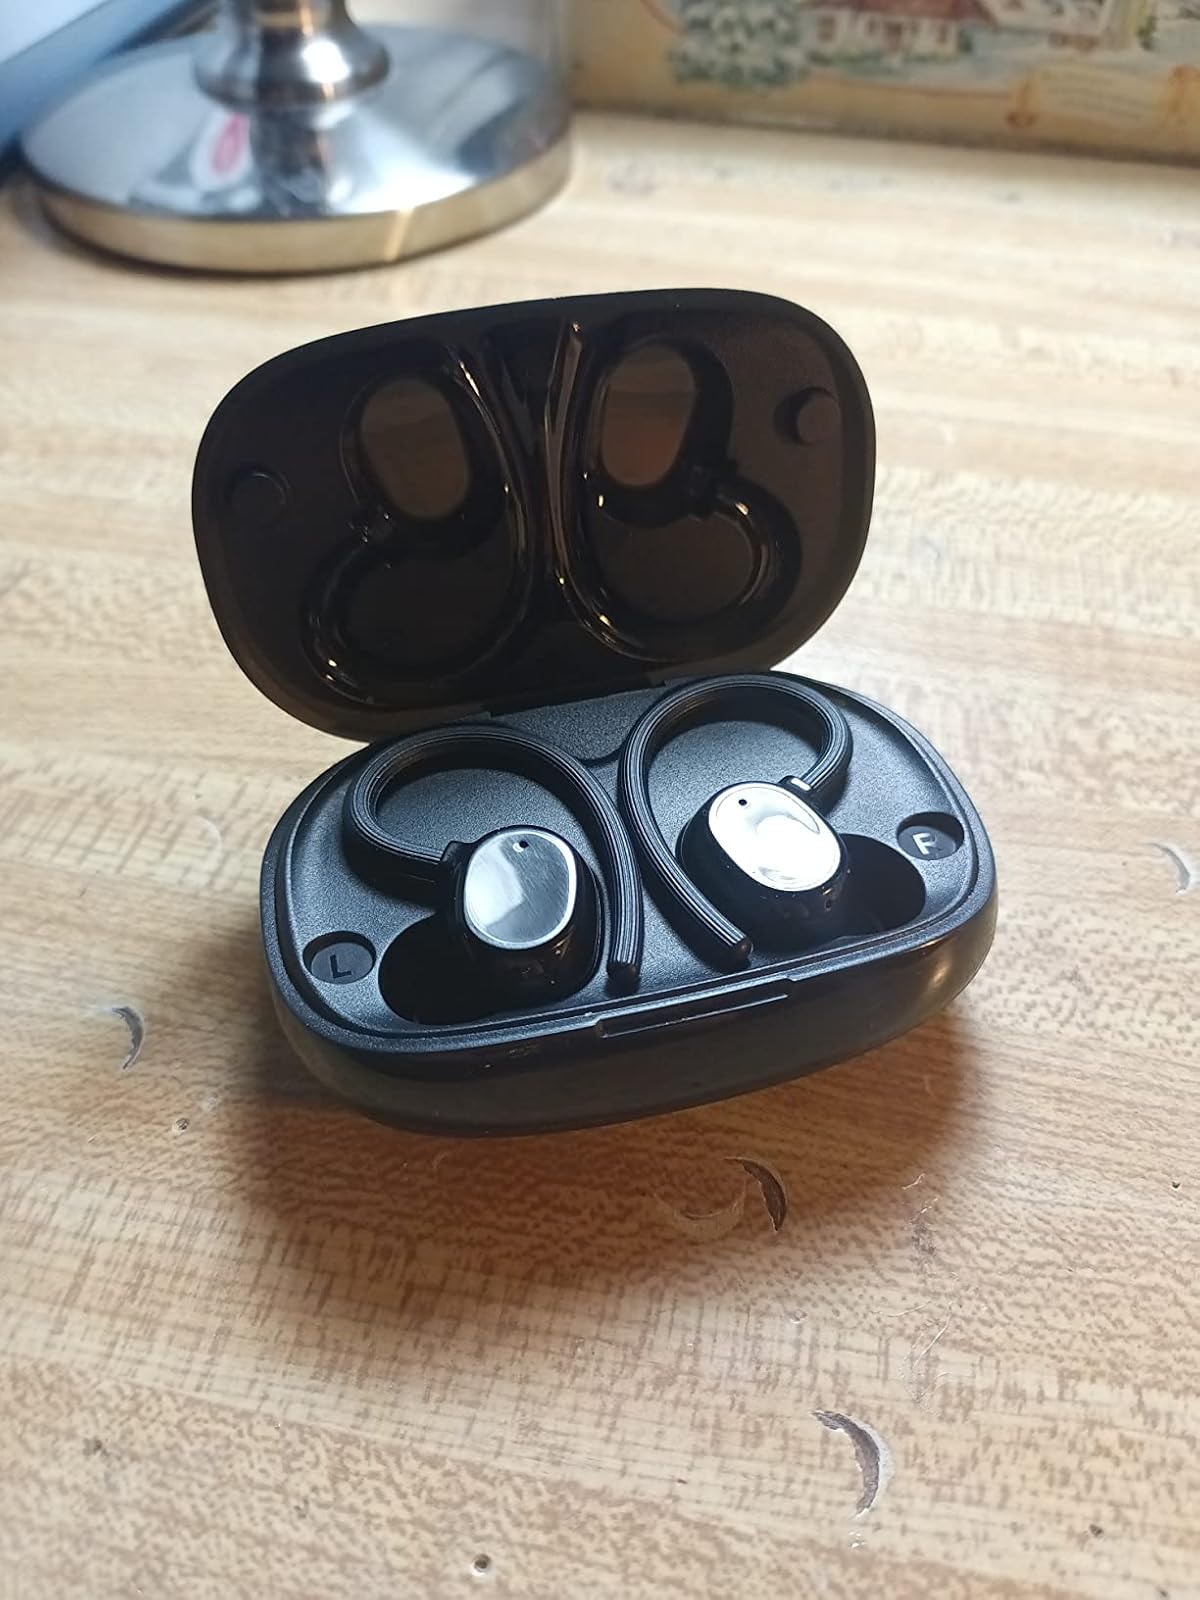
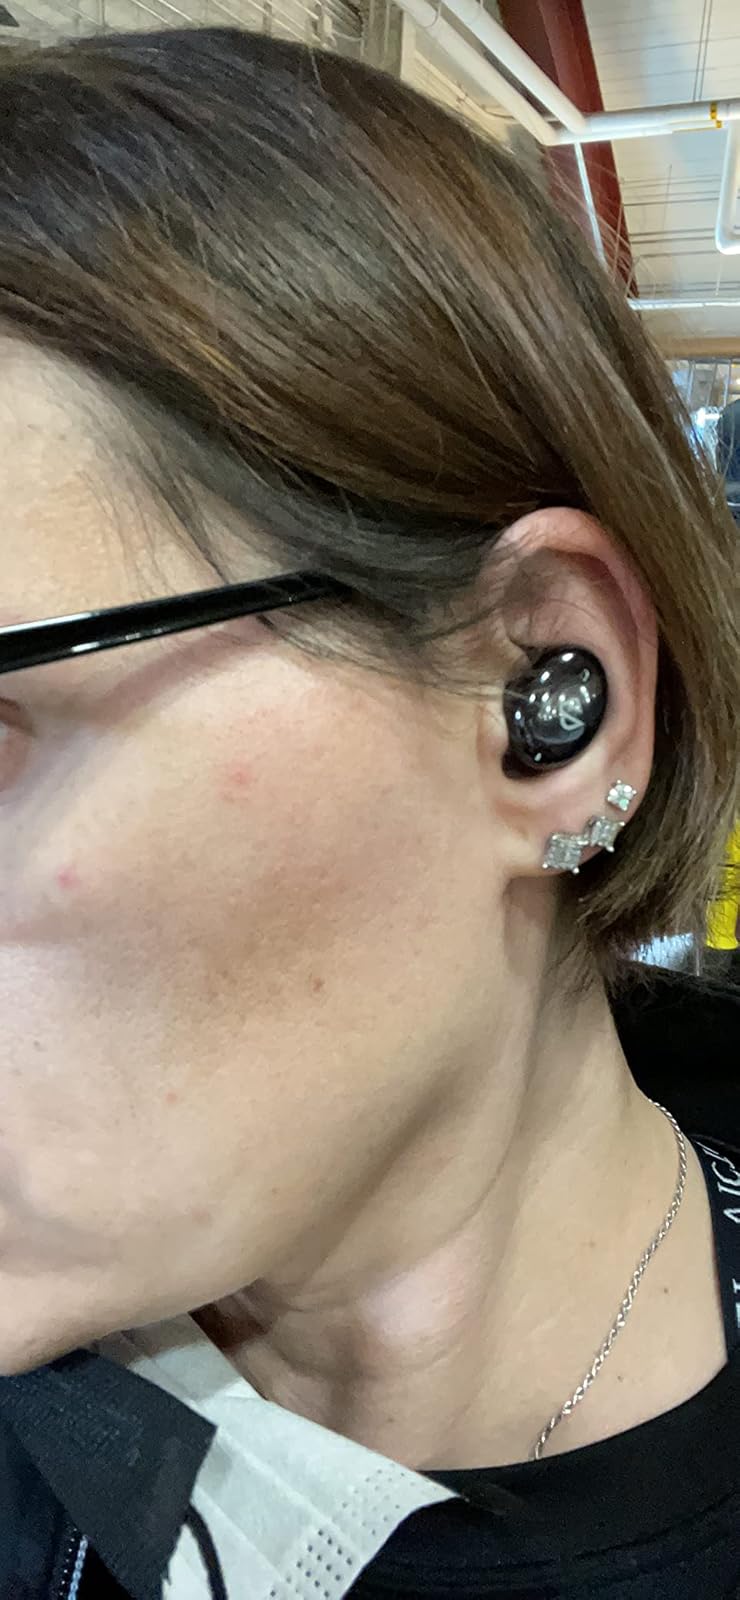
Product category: earbuds
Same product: no